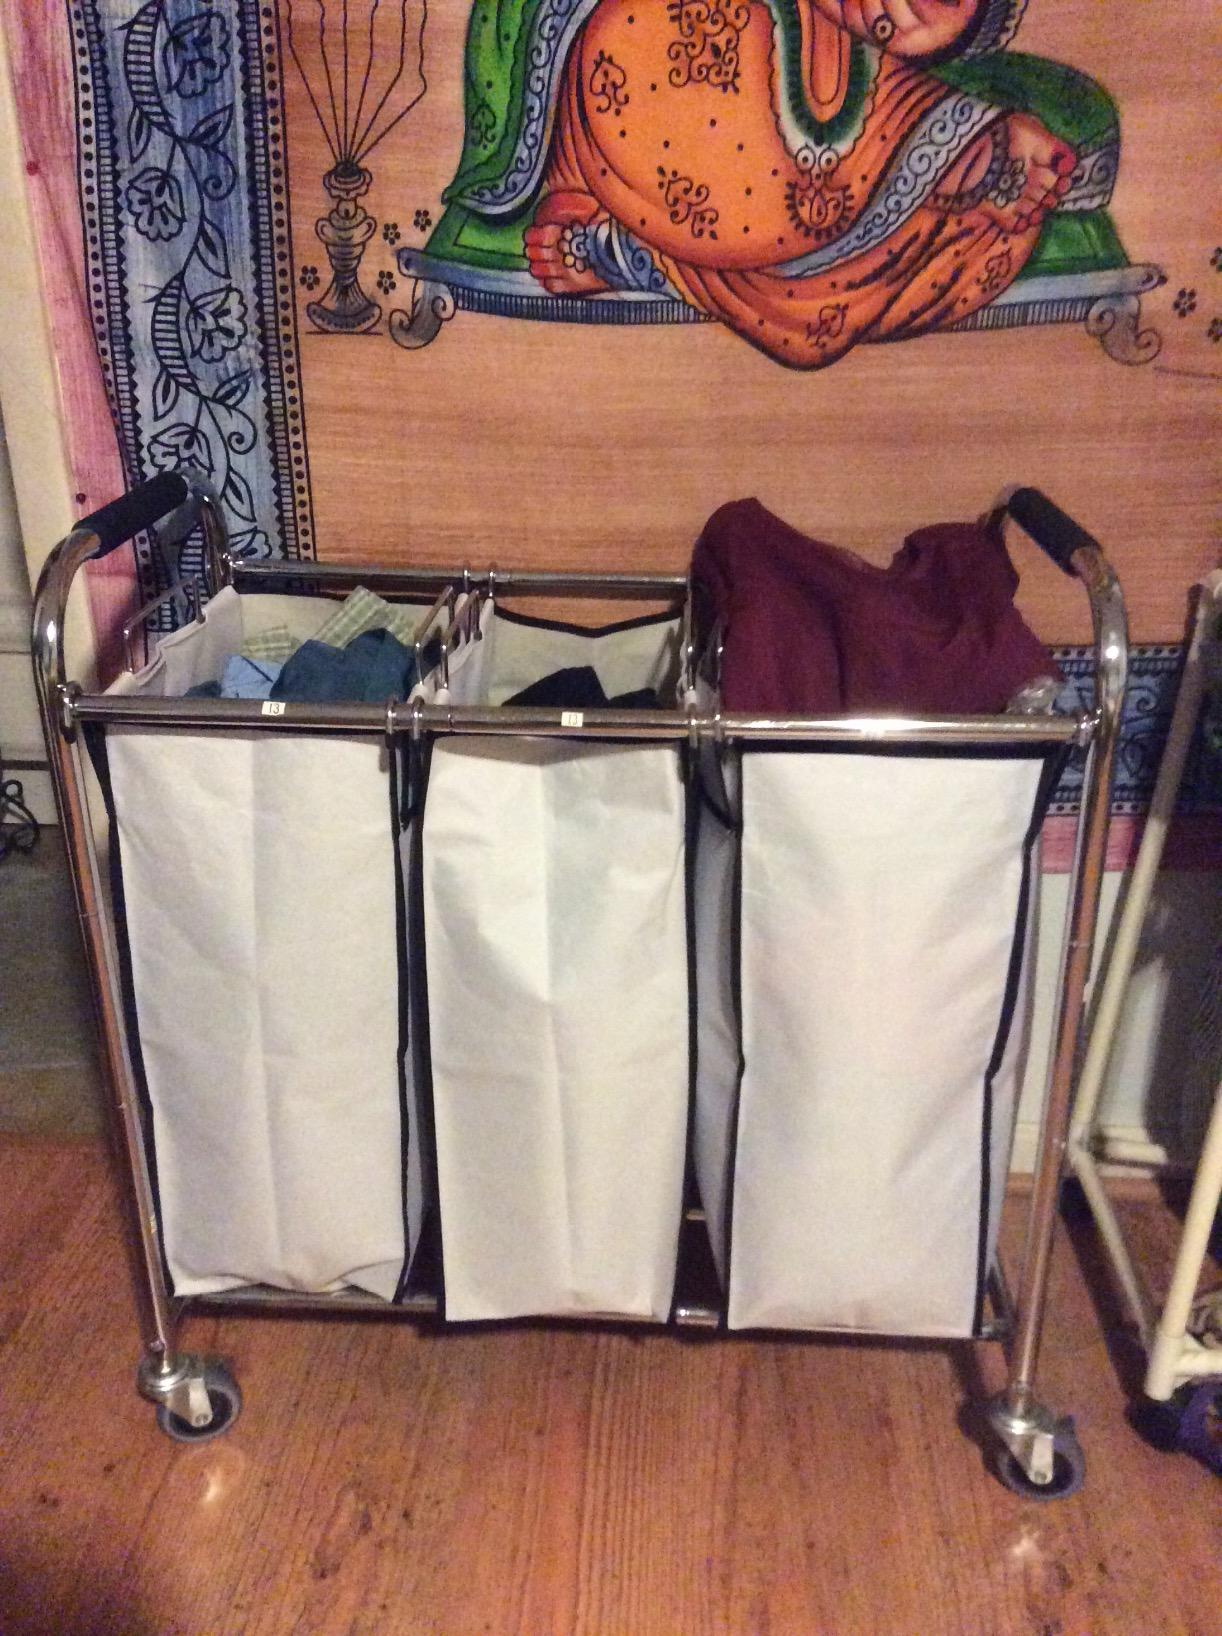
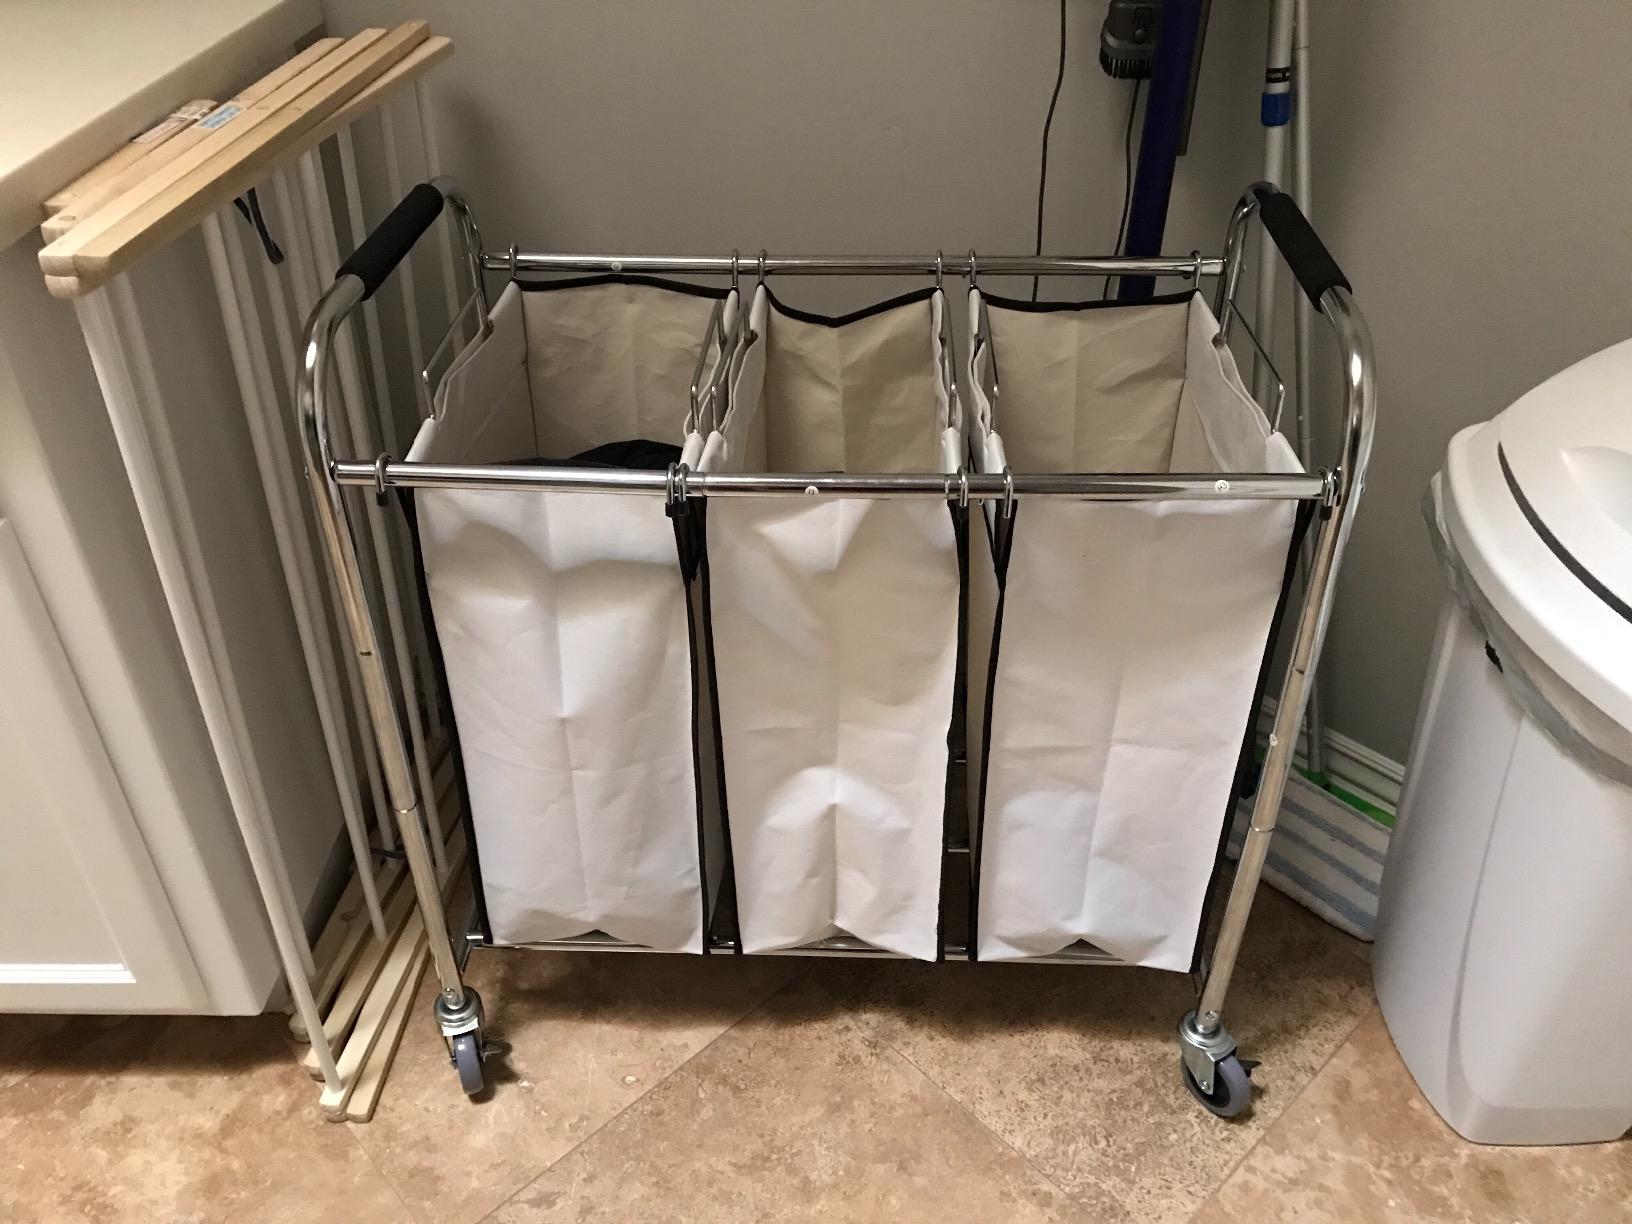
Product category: items_hamper
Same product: yes